United Nations Security Council

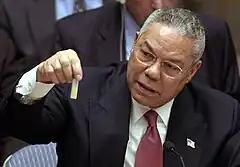
US Secretary of State Colin Powell holds a model vial of anthrax whilst giving a presentation to the Security Council in February 2003.

The Security Council was largely paralysed in its early decades by the Cold War in between the US and USSR and their allies and the Council generally was only able to intervene in unrelated conflicts. (A notable exception was the 1950 Security Council resolution authorizing a US-led coalition to repel the North Korean invasion of South Korea, passed in the absence of the USSR.) In 1956, the first UN peacekeeping force was established to end the Suez Crisis; however, the UN was unable to intervene against the USSR's simultaneous invasion of Hungary following the Hungarian Revolution of 1956 Cold War divisions also paralysed the Security Council's Military Staff Committee, which had been formed by Articles 45–47 of the UN Charter to oversee UN forces and create UN military bases. The committee continued to exist on paper but largely abandoned its work in the mid-1950s.